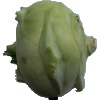
Label: kohlrabi